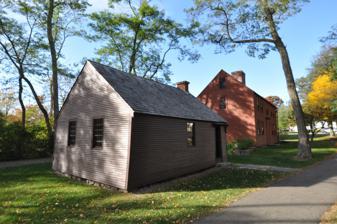
Building: Old Schoolhouse (York, Maine)
Country: United States of America
Year built: 1755
United States historic place Old Schoolhouse U.S. National Register of Historic Places U.S. Historic district Contributing property Show map of Maine Show map of the United States Location York Street (on the Village Green), York, Maine Coordinates 43°8′38″N 70°39′13″W / 43.14389°N 70.65361°W / 43.14389; -70.65361 Area less than one acre Built 1755 Part of York Historic District ( ID73000249 ) NRHP reference No. 73000247 Significant dates Added to NRHP April 2, 1973 Designated CP July 16, 1973 The Old Schoolhouse , also known as the York Corner Schoolhouse , is an historic one-room school building on the grounds of the Old York Historical Society at York and Lindsay Streets in York , Maine .  Built in 1755, it is one of the oldest surviving schoolhouses in all of New England .  It was listed on the National Register of Historic Places in 1973. Description and history The Old Schoolhouse is located on the west side of Lindsay Street a short way south of its junction with York Street ( United States Route 1A ), just outside the center of the village of York.  It stands adjacent to the Jefferds Tavern and the visitor center of the Old York Historical Society, which stands at the street corner.  The schoolhouse is a small wood frame structure with a gable roof covered in wooden shingles, with exterior walls clad in clapboards.  The interior is quite plain, with wide hand-planed floorboards, a fireplace at one end, a small section of plastered wall, and a few small windows. This schoolhouse was built in 1755 in the York Corner area to provide schooling for that area's children.  The building's window openings were originally covered in oiled paper, which would have provided a limited amount of daylight.  (The interior is currently lit by electric lights added by the museum.)  It was rescued from demolition by the museum, its previous use having been as a chicken coop. See also National Register of Historic Places listings in York County, Maine References